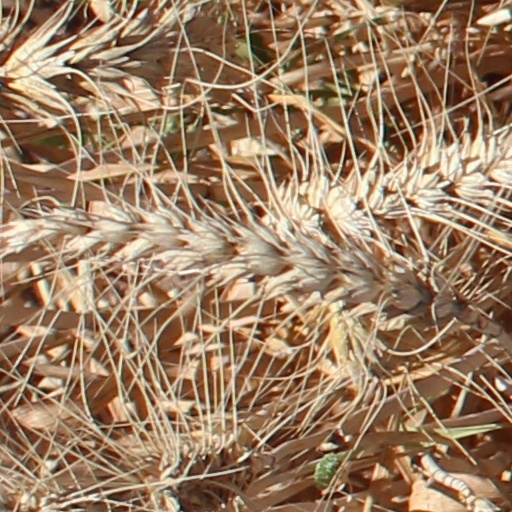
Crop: wheat